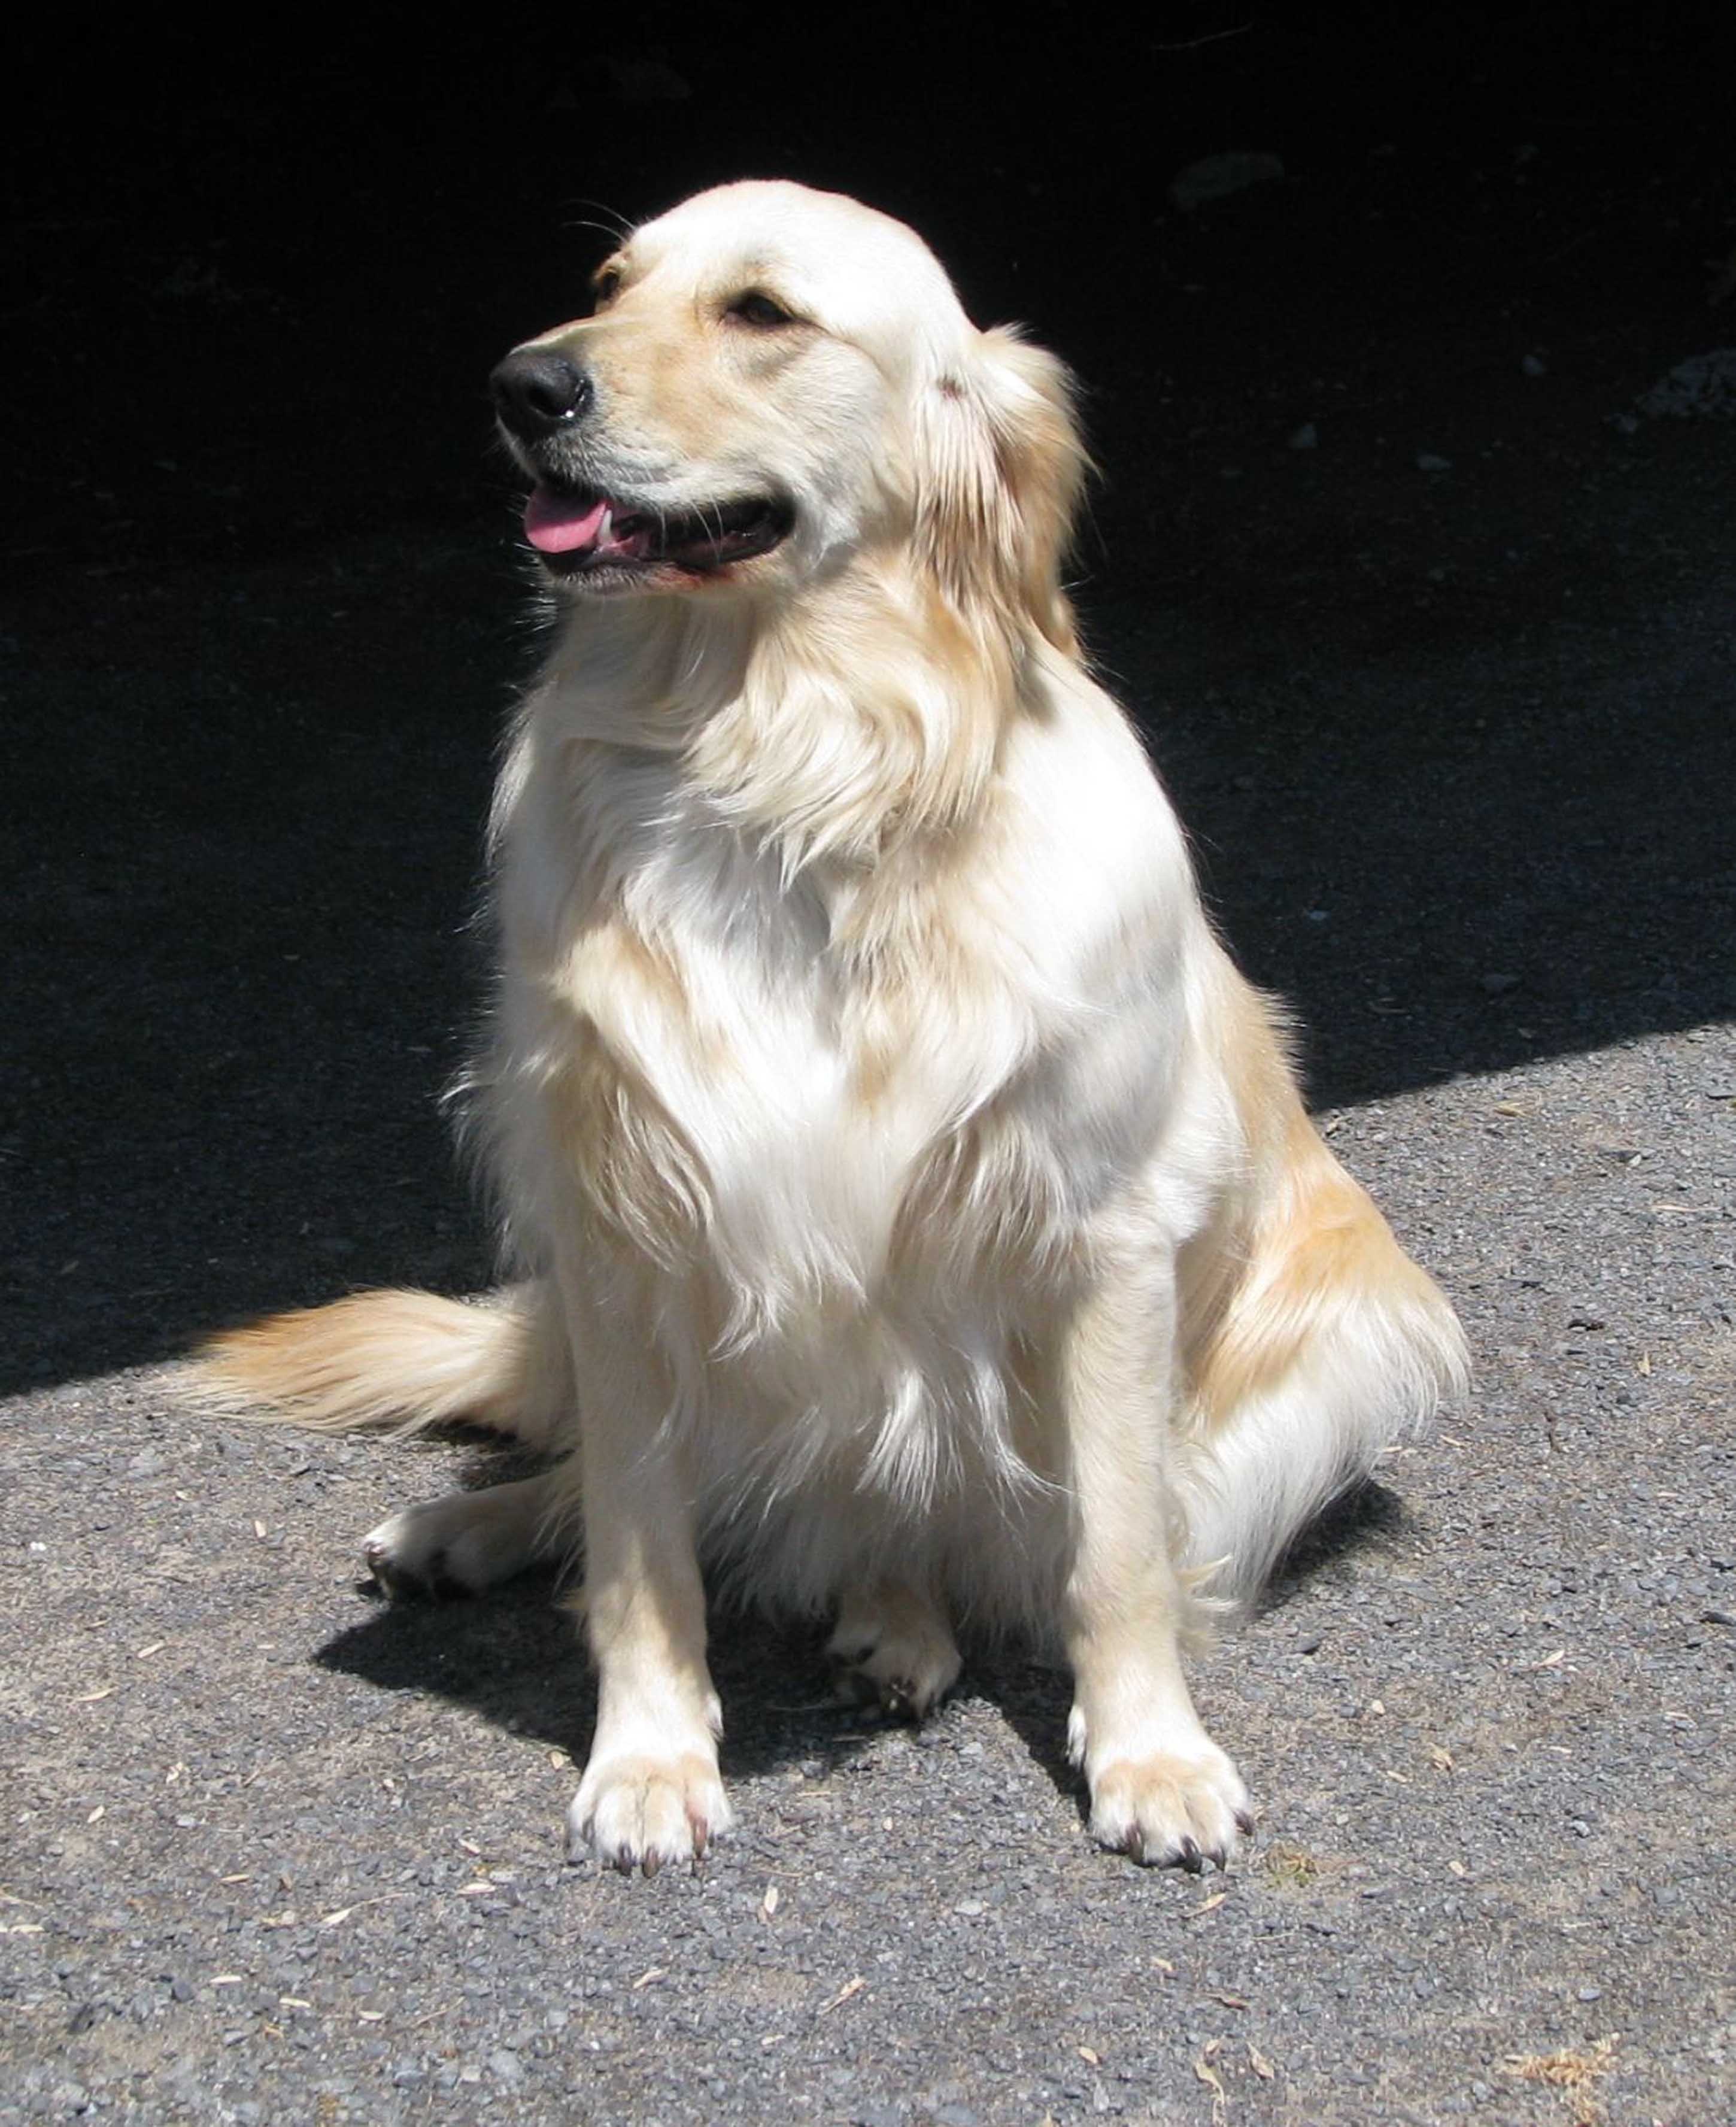
dog, mammal, golden retriever, canada, vertebrate, ontario, dog breed, retriever, domestic dog, moneymore, canis familiaris, dog like mammal, carnivoran, tibetan spaniel